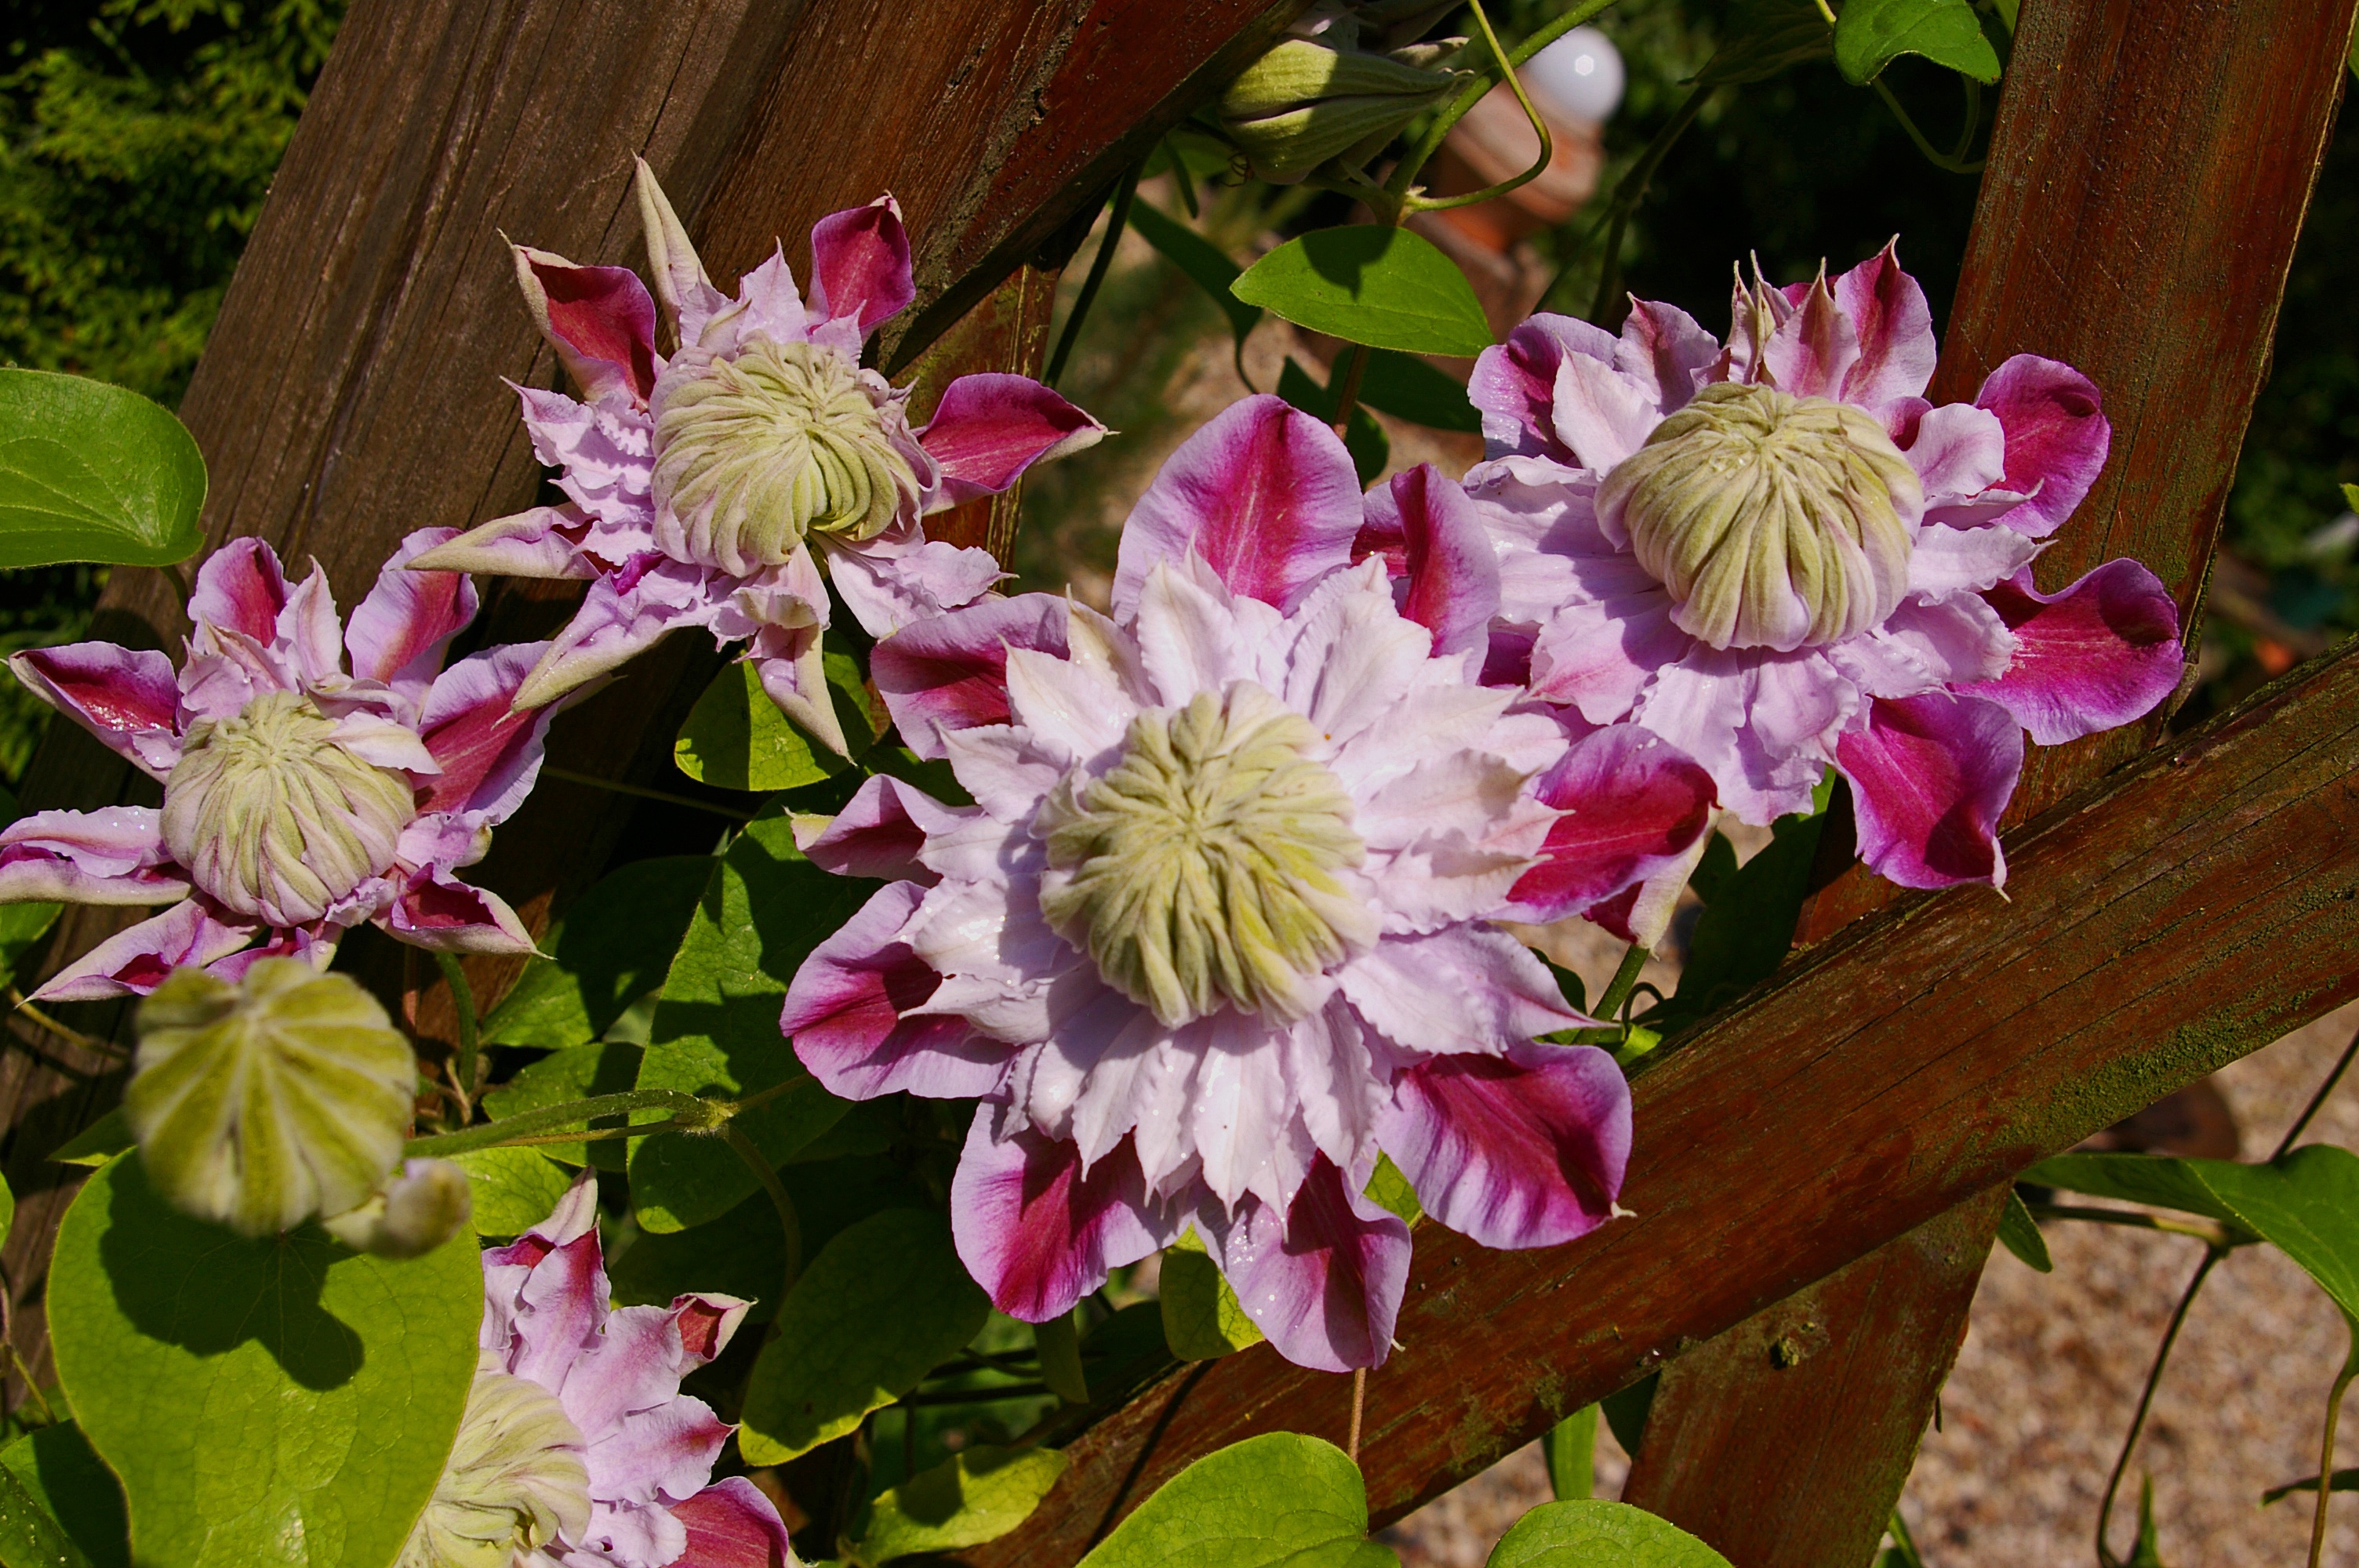
landscape, nature, blossom, plant, sweet, flower, petal, bloom, summer, botany, climber, garden, pink, flora, wildflower, petals, decorative, beauty, beautiful, gardens, exotic, clematis, bud, flower garden, floristry, passion flower, ornamental plant, garden plant, flowering plant, land plant, passion flower family